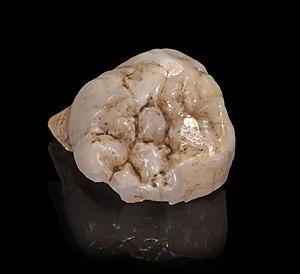
Dent de Paranthropus robustus SKX 11 provenant de Swartkrans (26°00'S 27°45'E), Gauteng, Afrique du Sud vers 1,8 millions d'années. Collection du Transvaal Museum, Northern Flagship Institute, Pretoria – Vue de dessus (Afrique-du-Sud.21.53x15.20x15.49 mm) Transvaal Museum